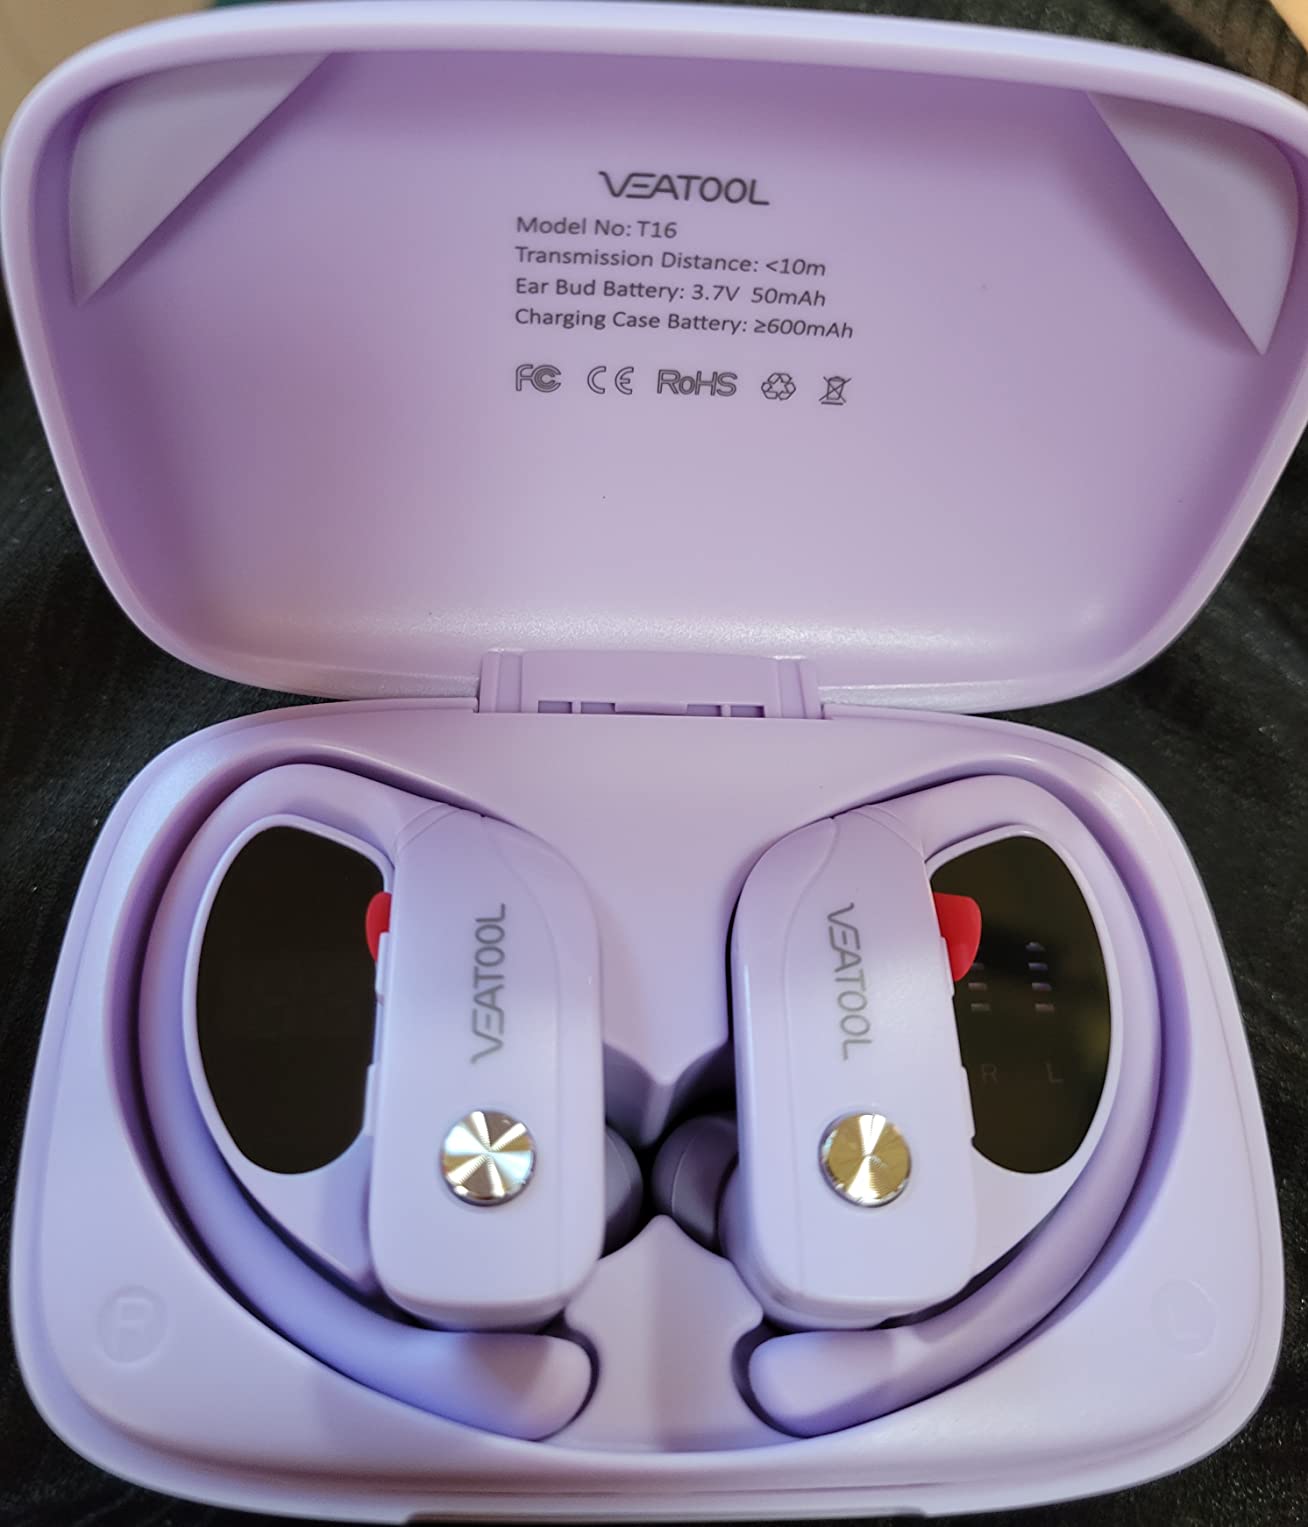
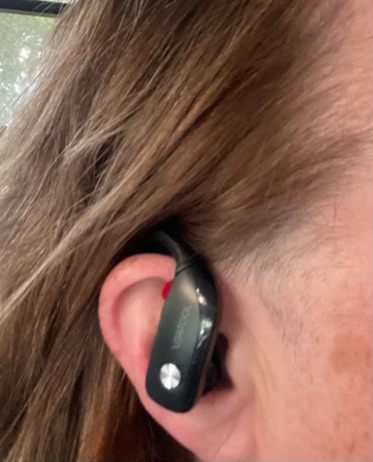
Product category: earbuds
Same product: no